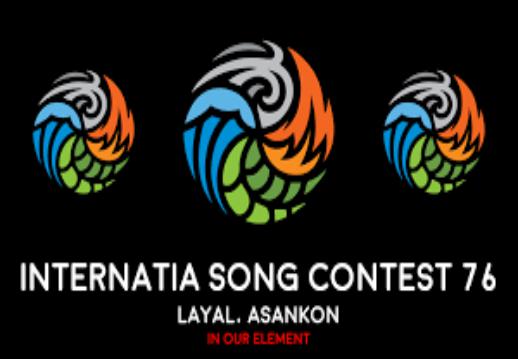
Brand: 76
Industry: Clothes